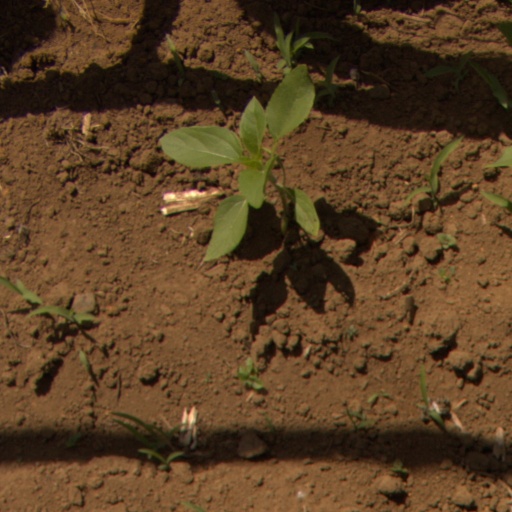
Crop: Jerusalem artichoke